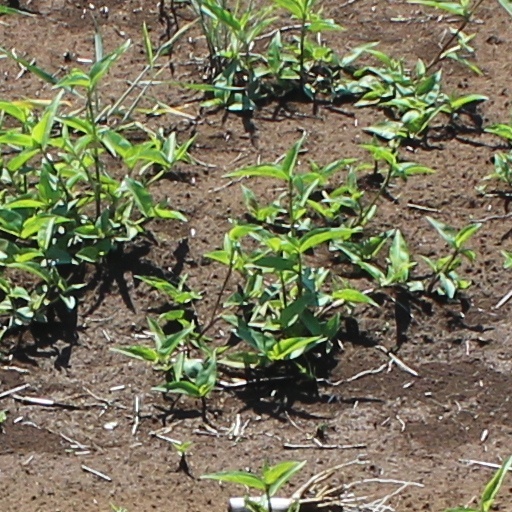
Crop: wheat